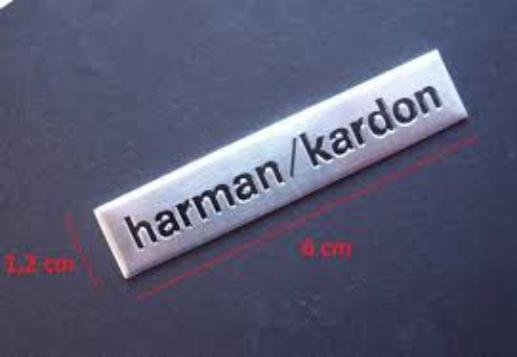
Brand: HARMAN KARDON
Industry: Electronic